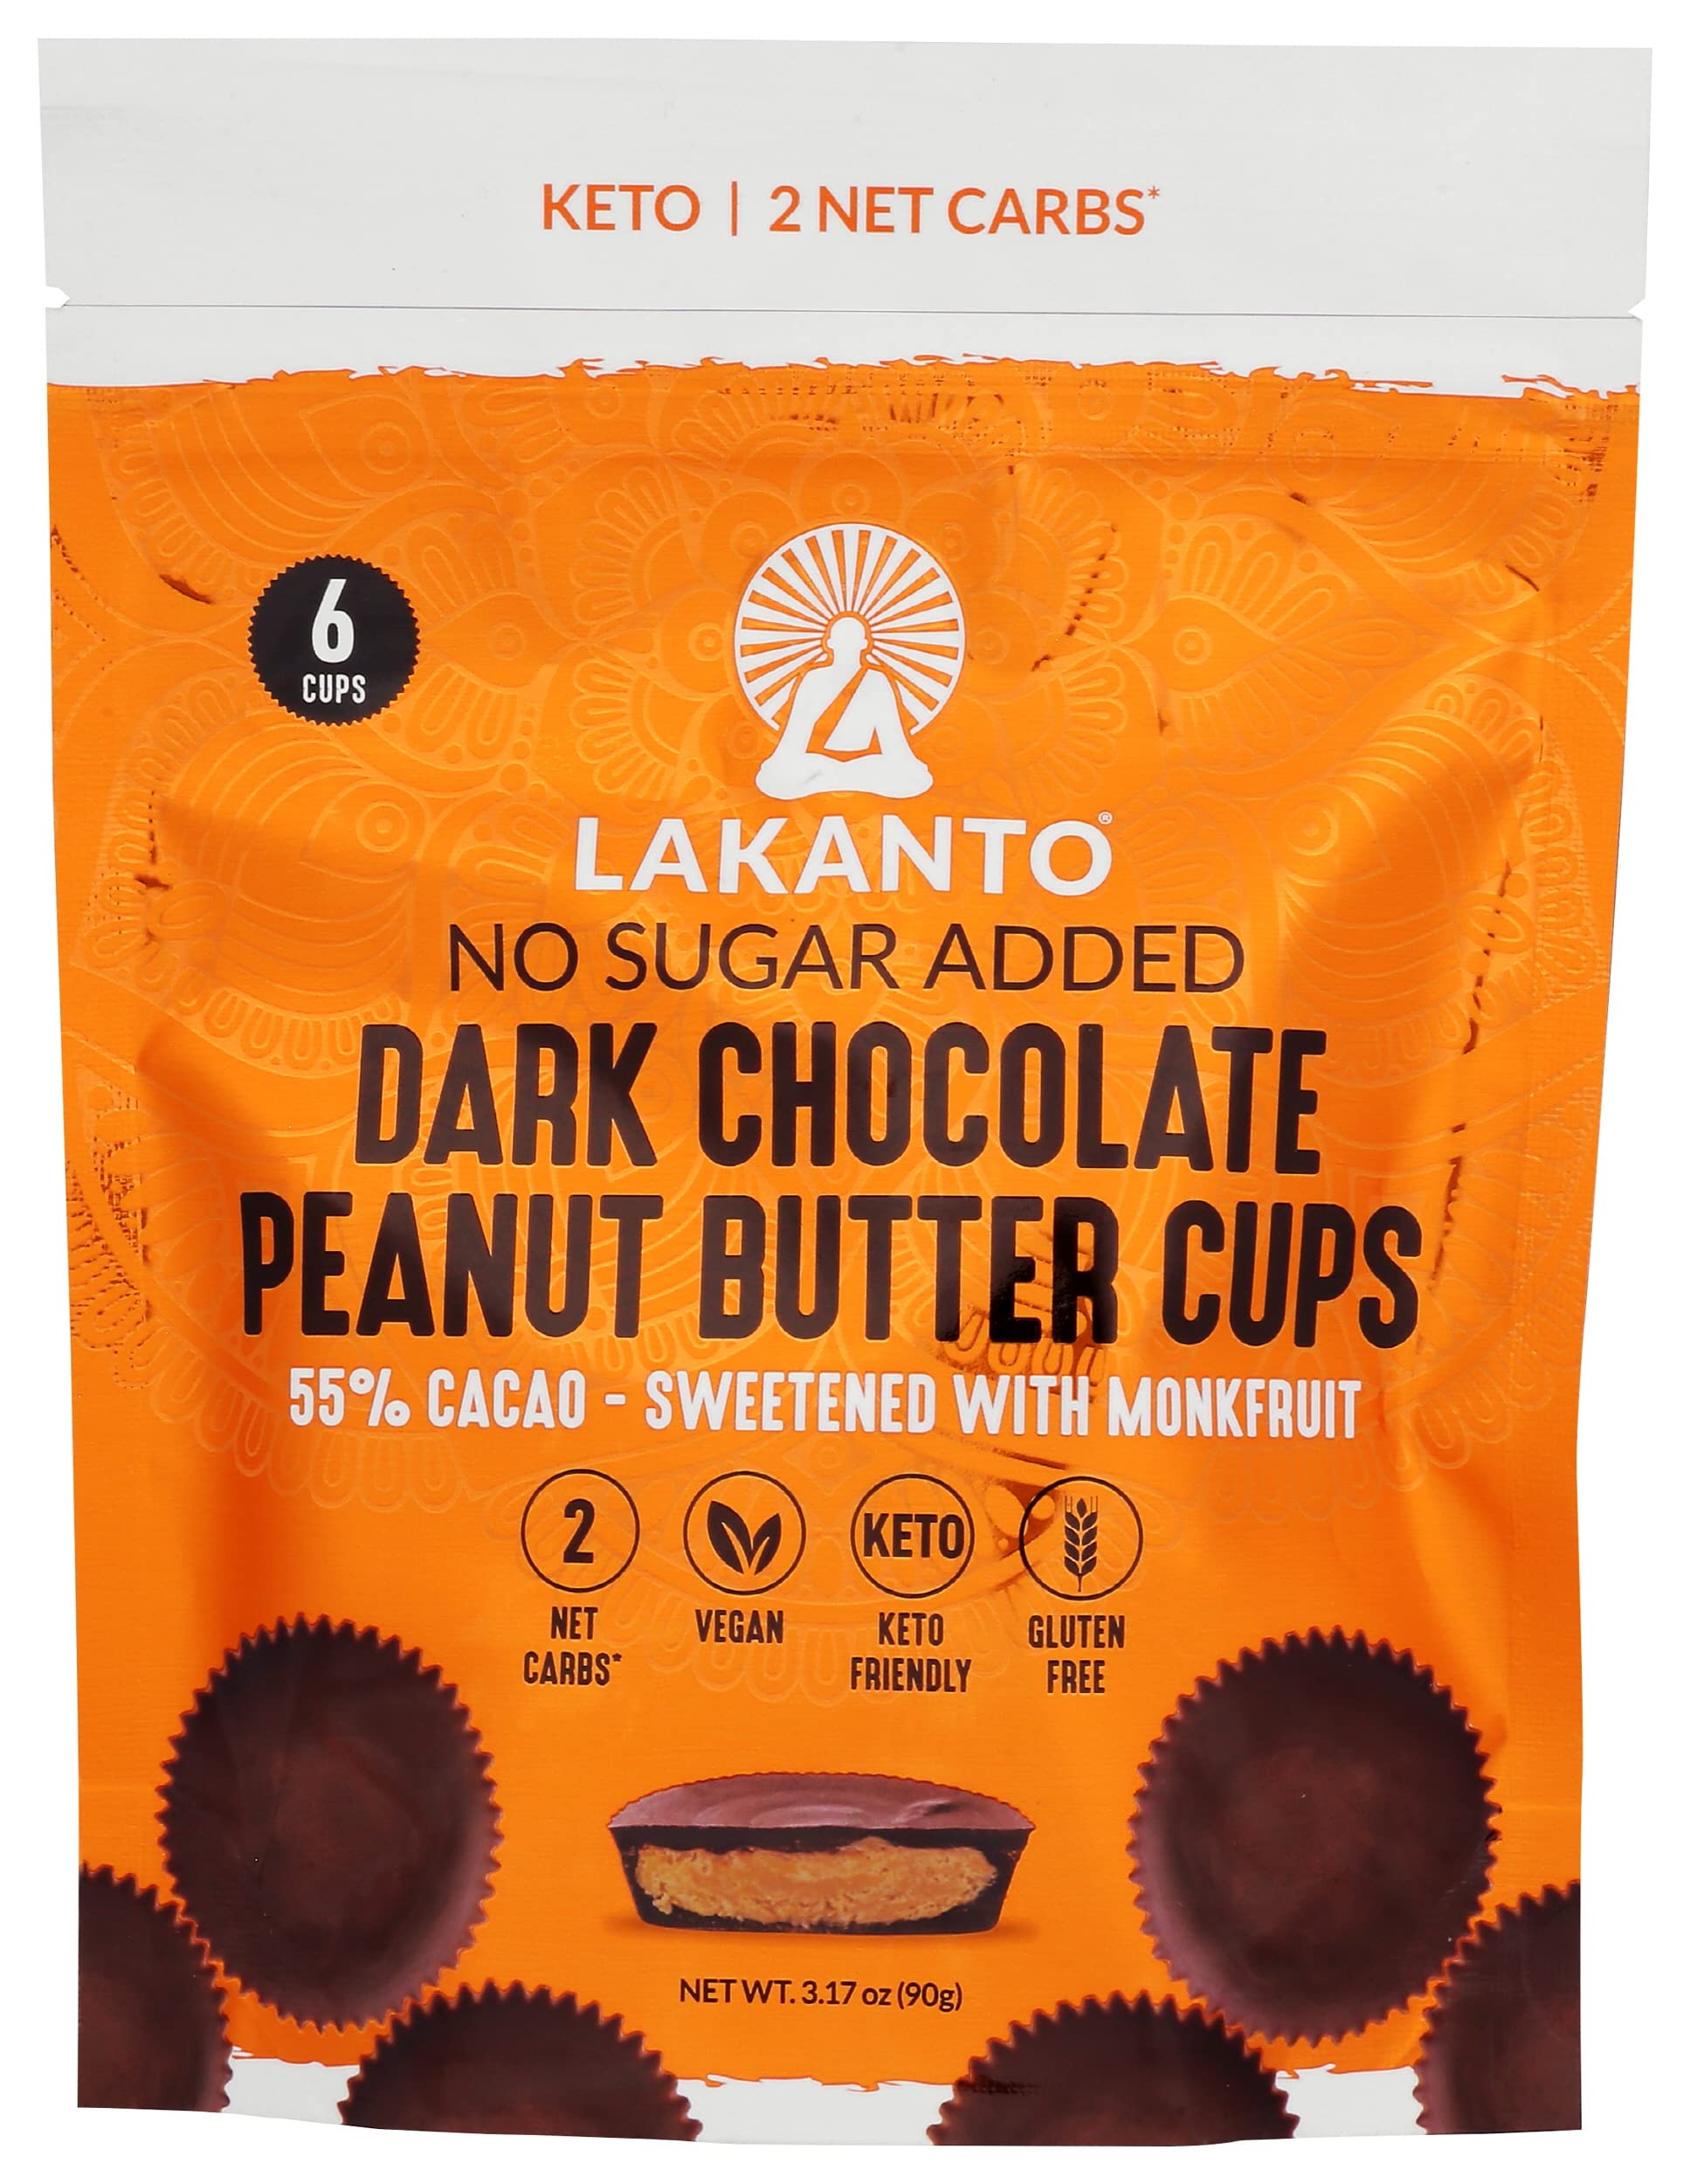
Item Name: Lakanto Keto Dark Chocolate Peanut Butter Cups 55% Cacao Sweetened with Monk Fruit, No Sugar Added, Keto Diet Friendly, Vegan, 3.17 Ounce (Pack of 8)
Bullet Point: Lakanto Keto Dark Chocolate Peanut Butter Cups 55% Cacao Sweetened with Monk Fruit, No Sugar Added, Keto Diet Friendly, Vegan, 3.17 Ounce (Pack of 8)
Value: 25.36
Unit: Ounce

Price: 8.49